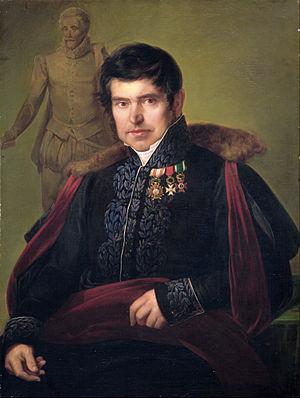
Antonio Solá Llansas est un sculpteur originaire de la Catalogne, appartenant à l'école néoclassique.